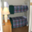
Label: bed